Tillamook State Forest

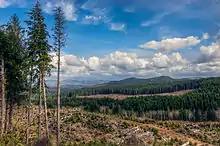
Tillamook state forest - logging area

The forest's recreation sites include campgrounds, hiking and backpacking trails, fishing, swimming and an interpretative center. Some of the trails are open to horses and pack animals, mountain bikes and motorized vehicles in various combinations. In 2006, the Tillamook Forest Center opened on Oregon Route 6 between Portland and Tillamook. The Forest Center's features include a short film about the Tillamook Burn, and a suspension bridge crossing the Wilson River. With exhibits designed by AldrichPears Associates and architecture by MillerHull Partnership, the Center won the Oregon Tourism Achievement Award in 2007.